Capacitor electric vehicle

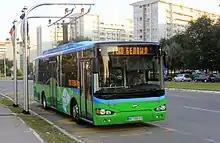
A Higer Capabus operated by GSP Belgrade

A capacitor electric vehicle is a vehicle that uses supercapacitors (also called ultracapacitors) to store electricity.